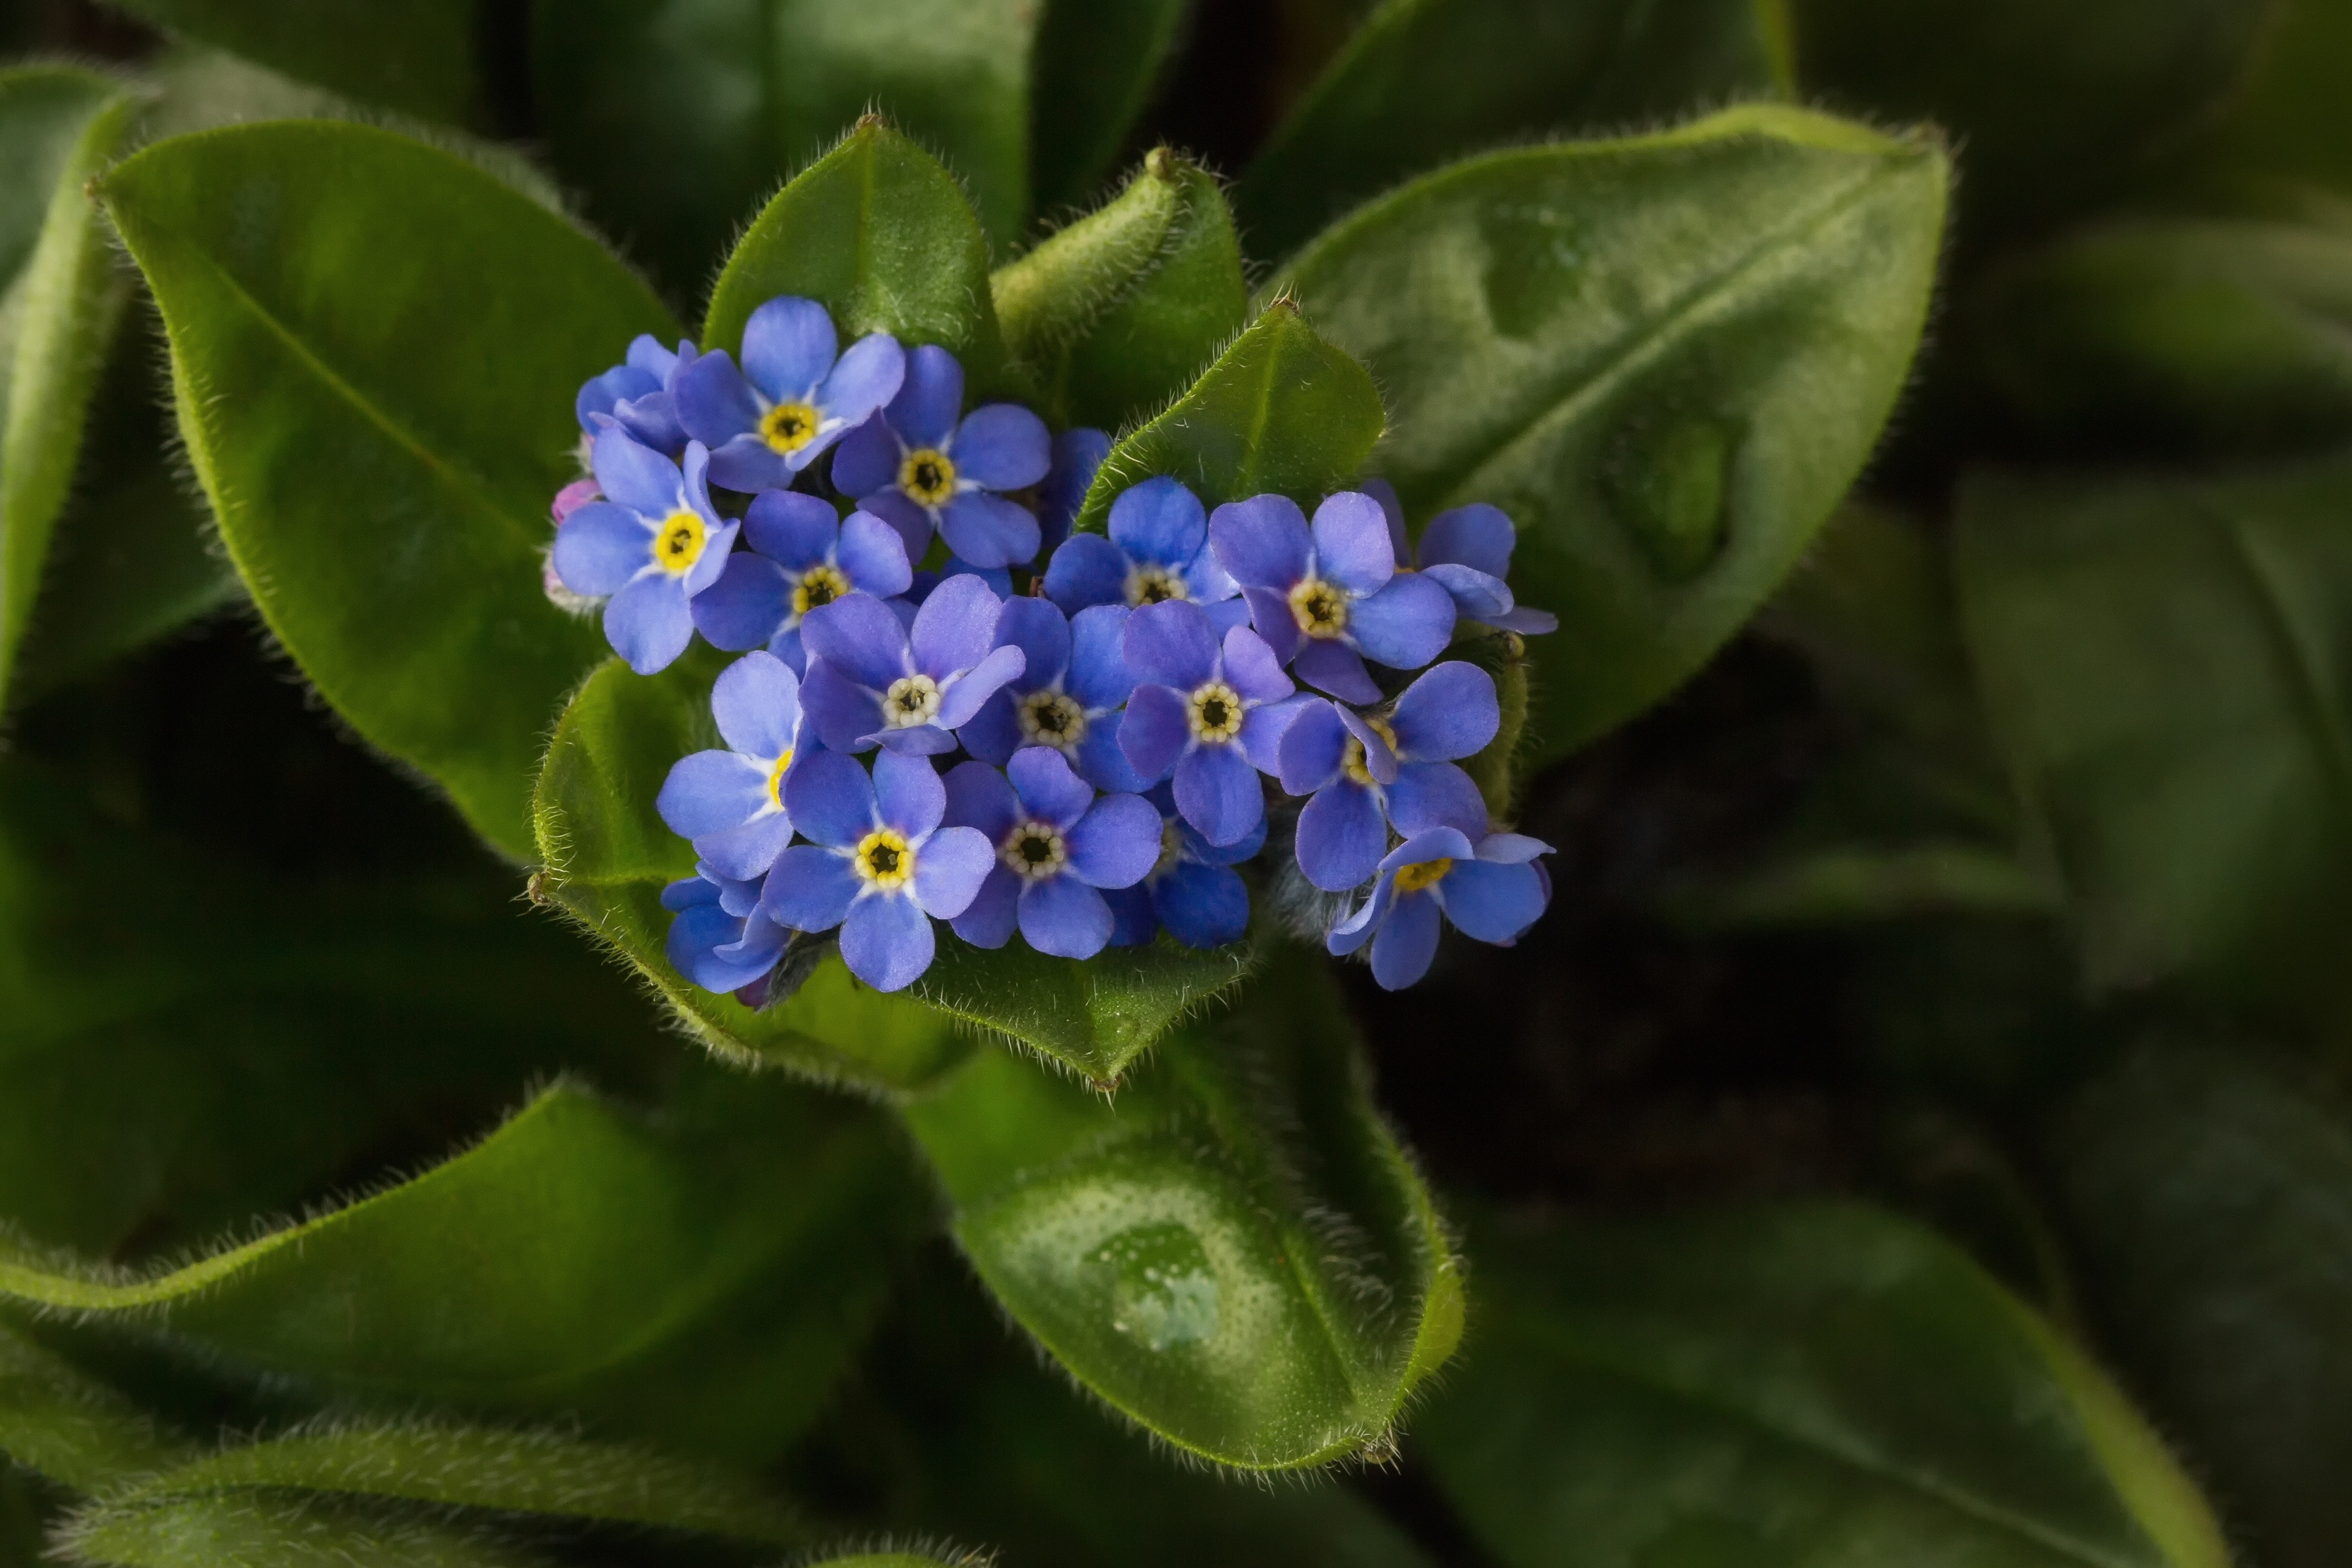
nature, plant, flower, spring, green, botany, flora, wildflower, forget mein not, forget me not, shrub, viola, macro photography, flowering plant, dayflower, borage family, raublattgew chs, land plant, violet family, dayflower family